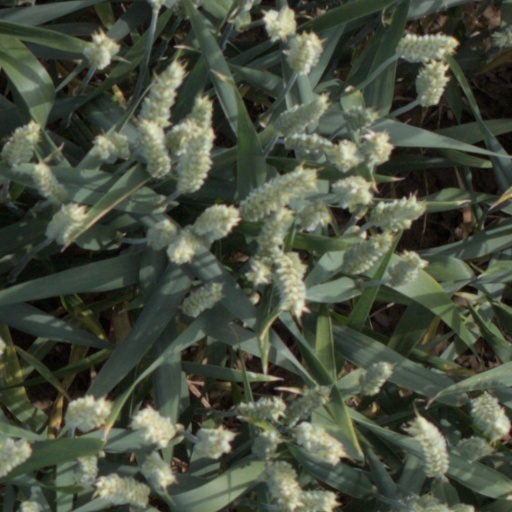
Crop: wheat